Limaysaurus

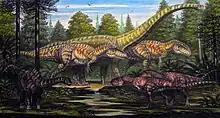
Restoration of "Limaysaurus" (front left) with contemporary dinosaurs

The describing authors in 2004 assigned "Limaysaurus" to the family Rebbachisauridae. The rebbachisaurids are a basal clade within the Diplodocimorpha, and their remains have been found in Cretaceous-age rocks in Europe, South America, and Africa. A cladistic analysis of macronarian sauropods (Salgado et al., 2004) demonstrated close affinities between "Limaysaurus", the African genera "Rebbachisaurus" and "Nigersaurus", and the South American genera "Rayososaurus" and "Cathartesaura".